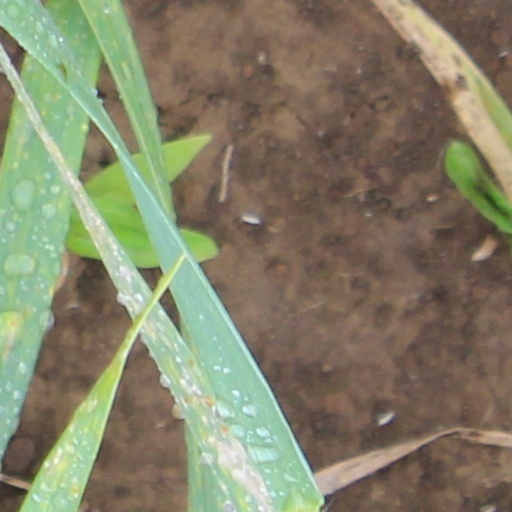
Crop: wheat